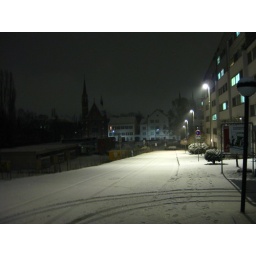
This is my first night in Graz. That's my building on the right, second floor